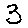
Label: 3